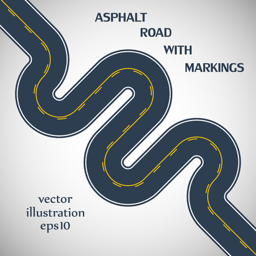
asphalt road gray color with yellow double solid and intermittent marking on the gray background illustration